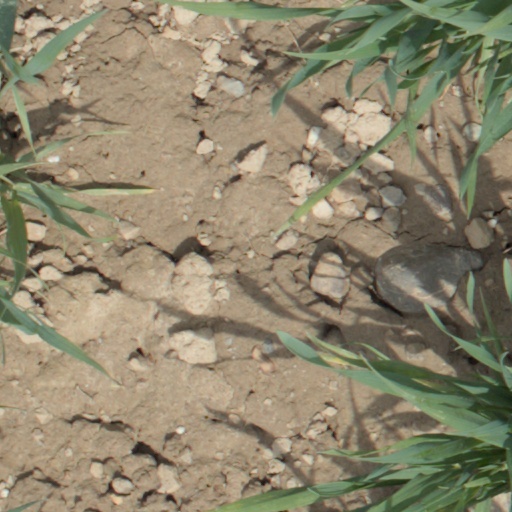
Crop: wheat